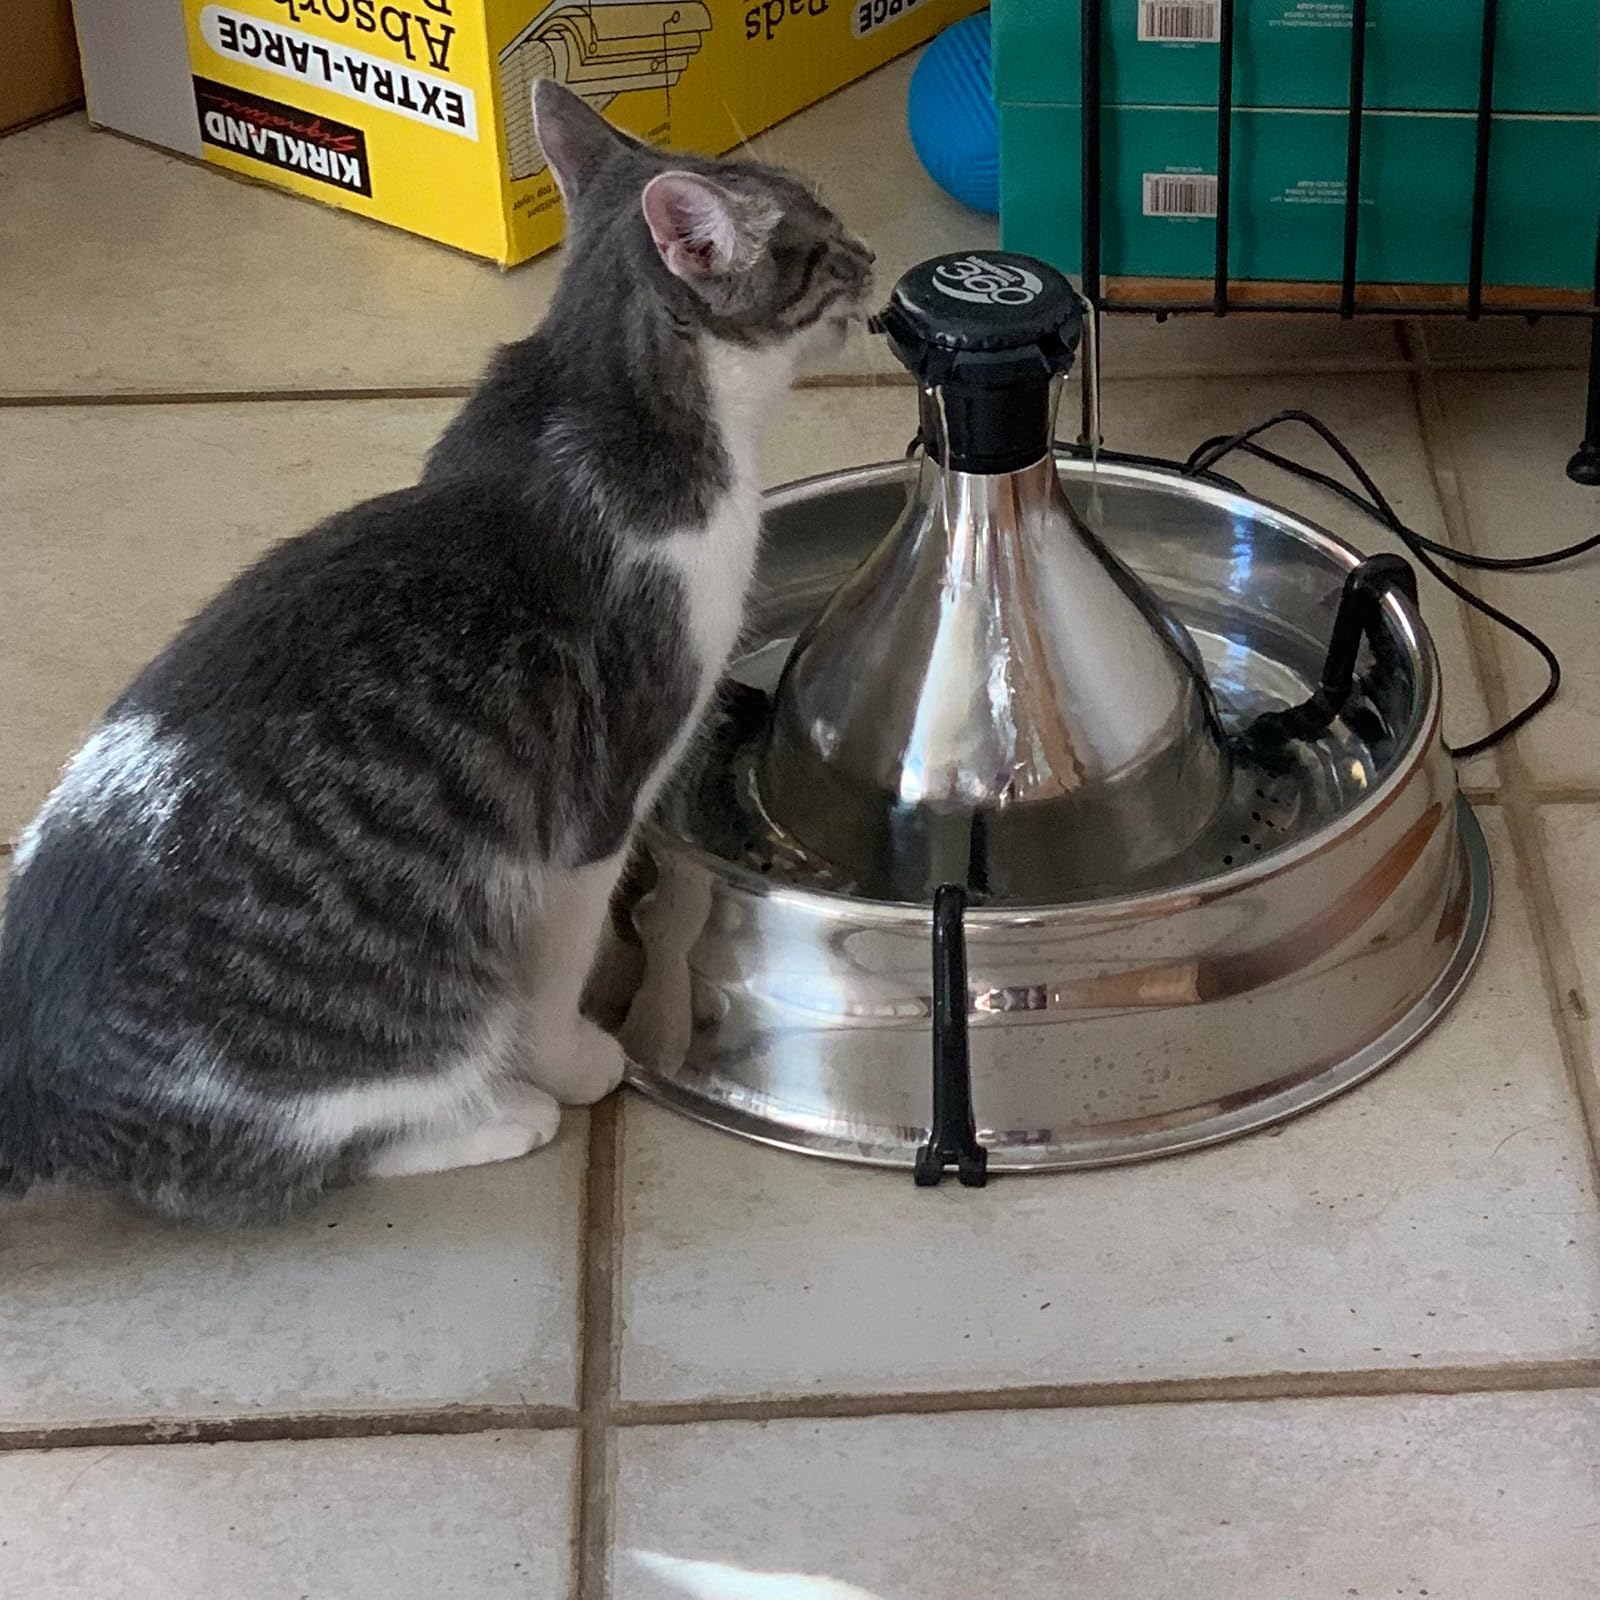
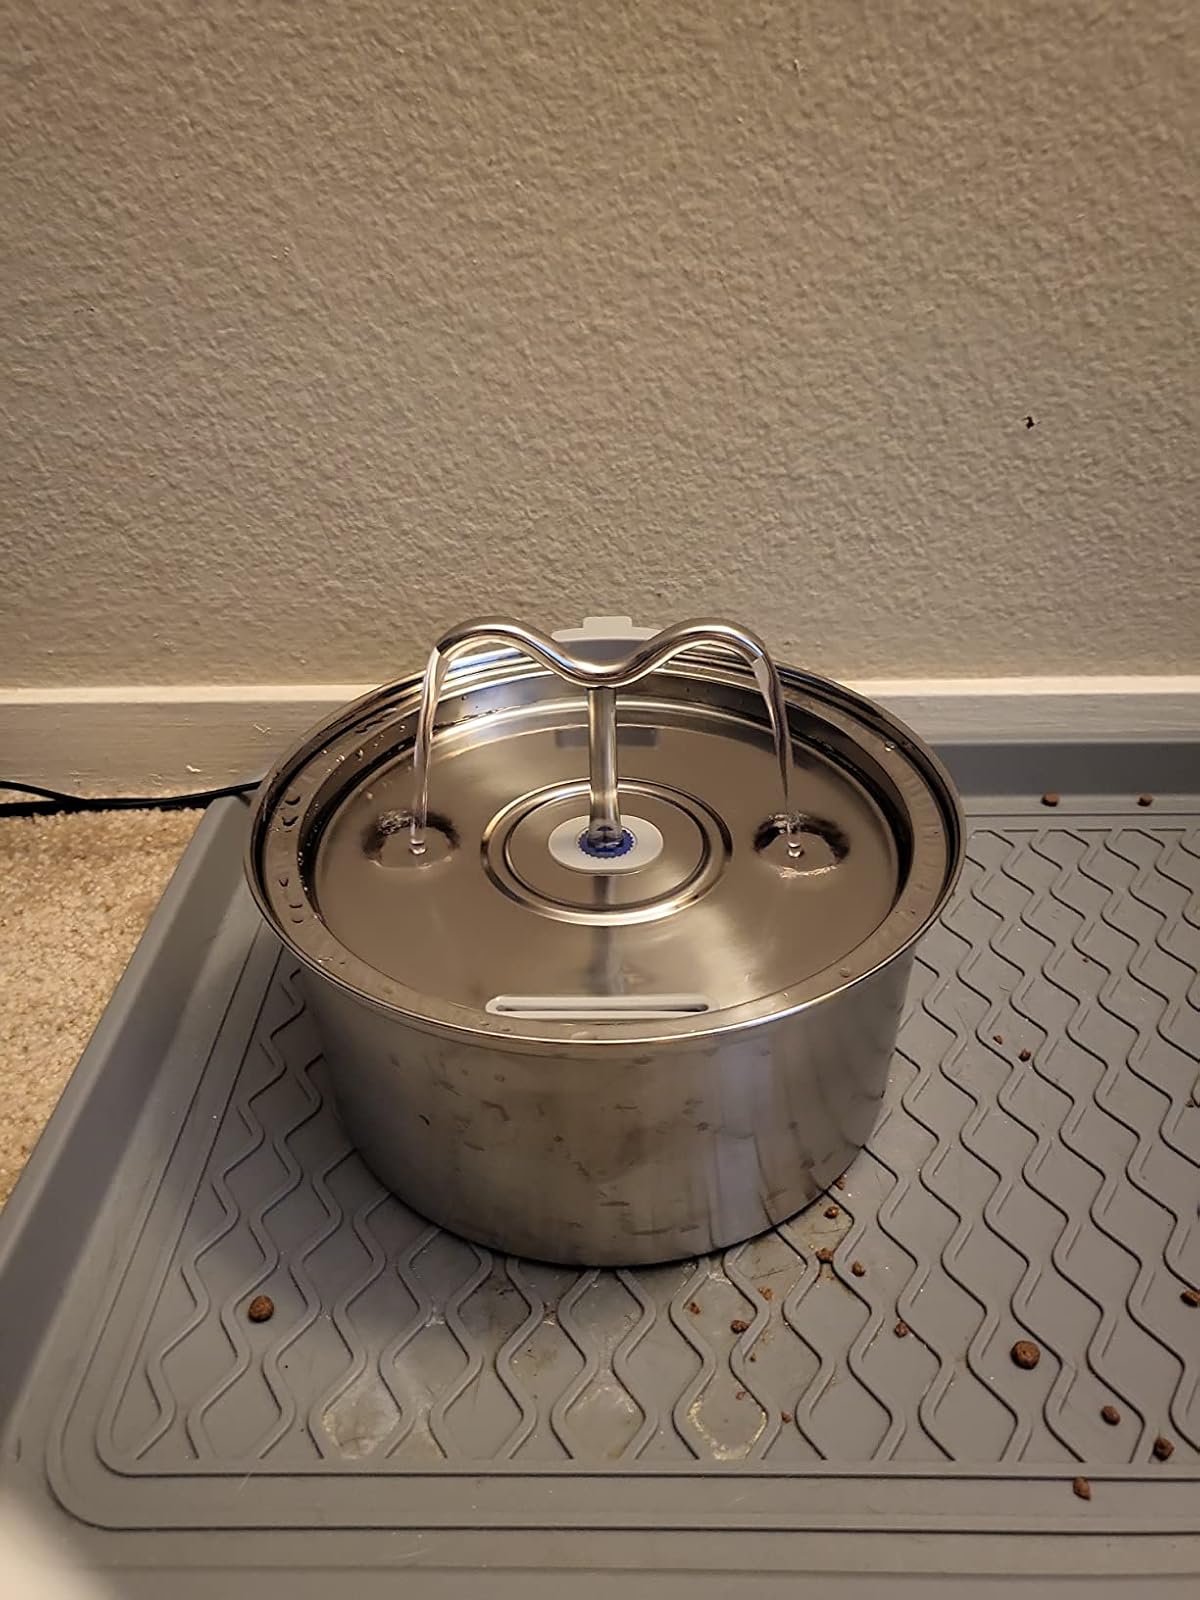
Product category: items_bowl
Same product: no